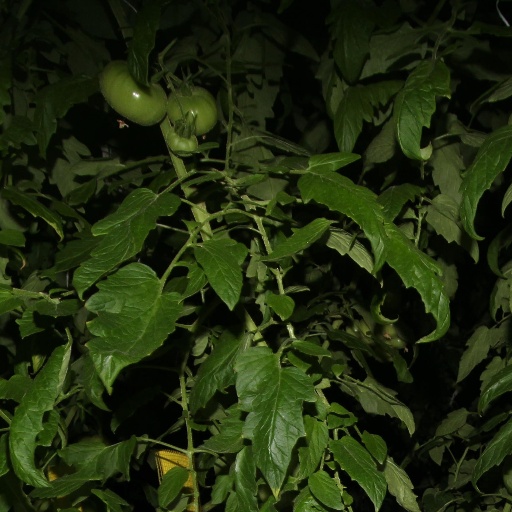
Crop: tomato